Rigoberta Menchú

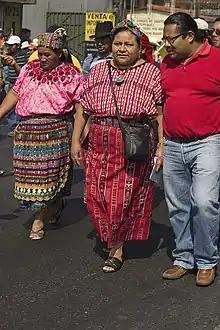
Menchú commemorating the Treaty on Identity and Rights of Indigenous Peoples, 2009

In 2005, Menchú joined the Guatemalan federal government as goodwill ambassador for the National Peace Accords. Menchú faced opposition and discrimination. In April 2005, five Guatemalan politicians would be convicted for hurling racial epithets at Menchú. Court rulings would also uphold the right to wear indigenous dresses and practice Mayan spirituality.